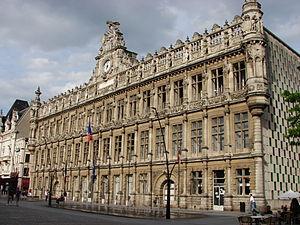
Ce tableau présente la liste de tous les monuments historiques classés ou inscrits dans la ville de Valenciennes, Nord, en France.
L' école des beaux-arts de Lille, est une école d'art et d'architecture française fondée en 1755 qui a fourni des peintres, sculpteurs et architectes jusqu'au XXᵉ siècle, dont plusieurs prix de Rome.